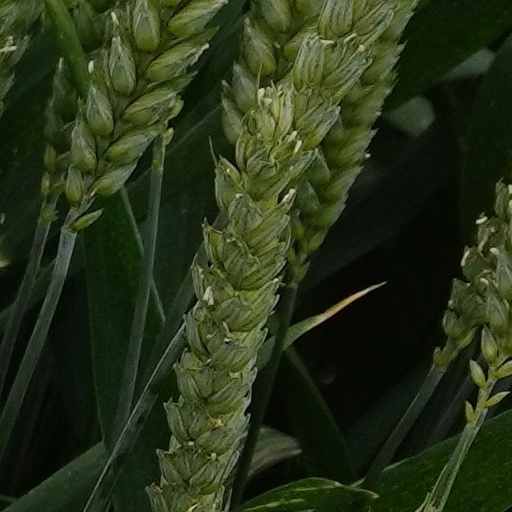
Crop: wheat